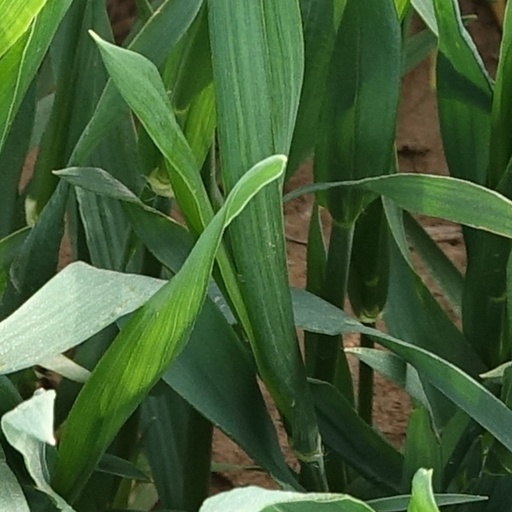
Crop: wheat